Alexander Cadogan

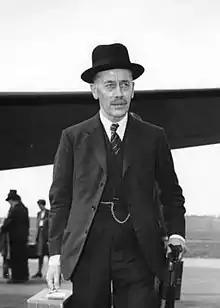
Sir Alexander Cadogan in 1945.

Sir Alexander Montagu George Cadogan (25 November 1884 – 9 July 1968) was a British diplomat and civil servant. He was Permanent Under-Secretary for Foreign Affairs from 1938 to 1946. His long tenure of the Permanent Secretary's office makes him one of the central figures of British policy before and during the Second World War. His diaries are a source of great value and give a sharp sense of the man and his life. Like most senior officials at the Foreign Office, he was bitterly critical of the appeasement policies of the 1930s but admitted that until British rearmament was better advanced, there were few other options. In particular, he stressed that without an American commitment to joint defence against Japan, Britain would be torn between the eastern and western spheres. He was part of the delegation that accompanied Prime Minister of the United Kingdom Winston Churchill at the Atlantic Conference with President of the United States Franklin Roosevelt, where parties agreed to the Atlantic Charter.